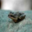
Label: frog